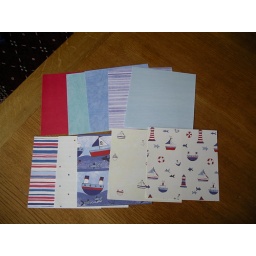
10 sheets of blue and red craft/scrapbooking paper in various designs. Size is 6 X 6 inches. 1 point.